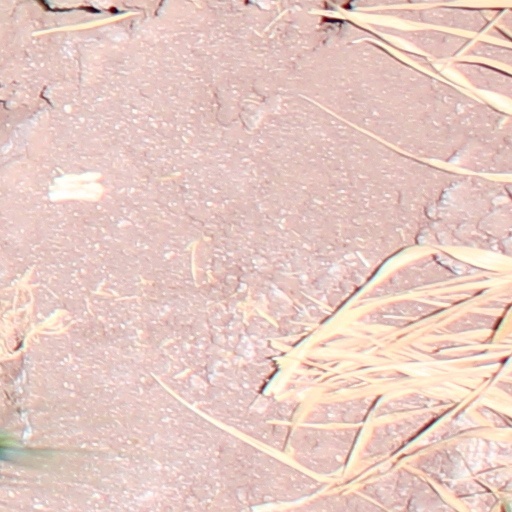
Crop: wheat